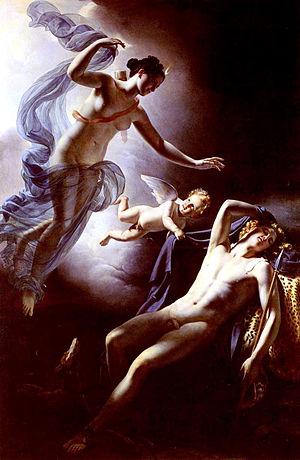
Jérome-Martin Langlois né le 11 mars 1779 à Paris, mort le 28 décembre 1838 à Paris, est un peintre français néo-classique.